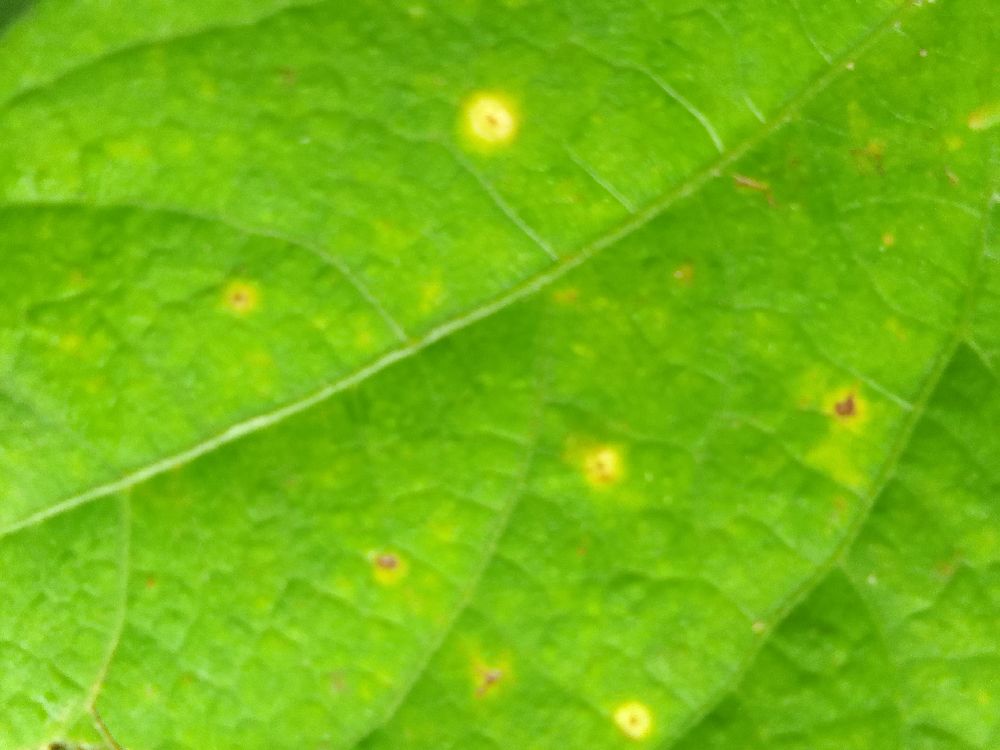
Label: rust